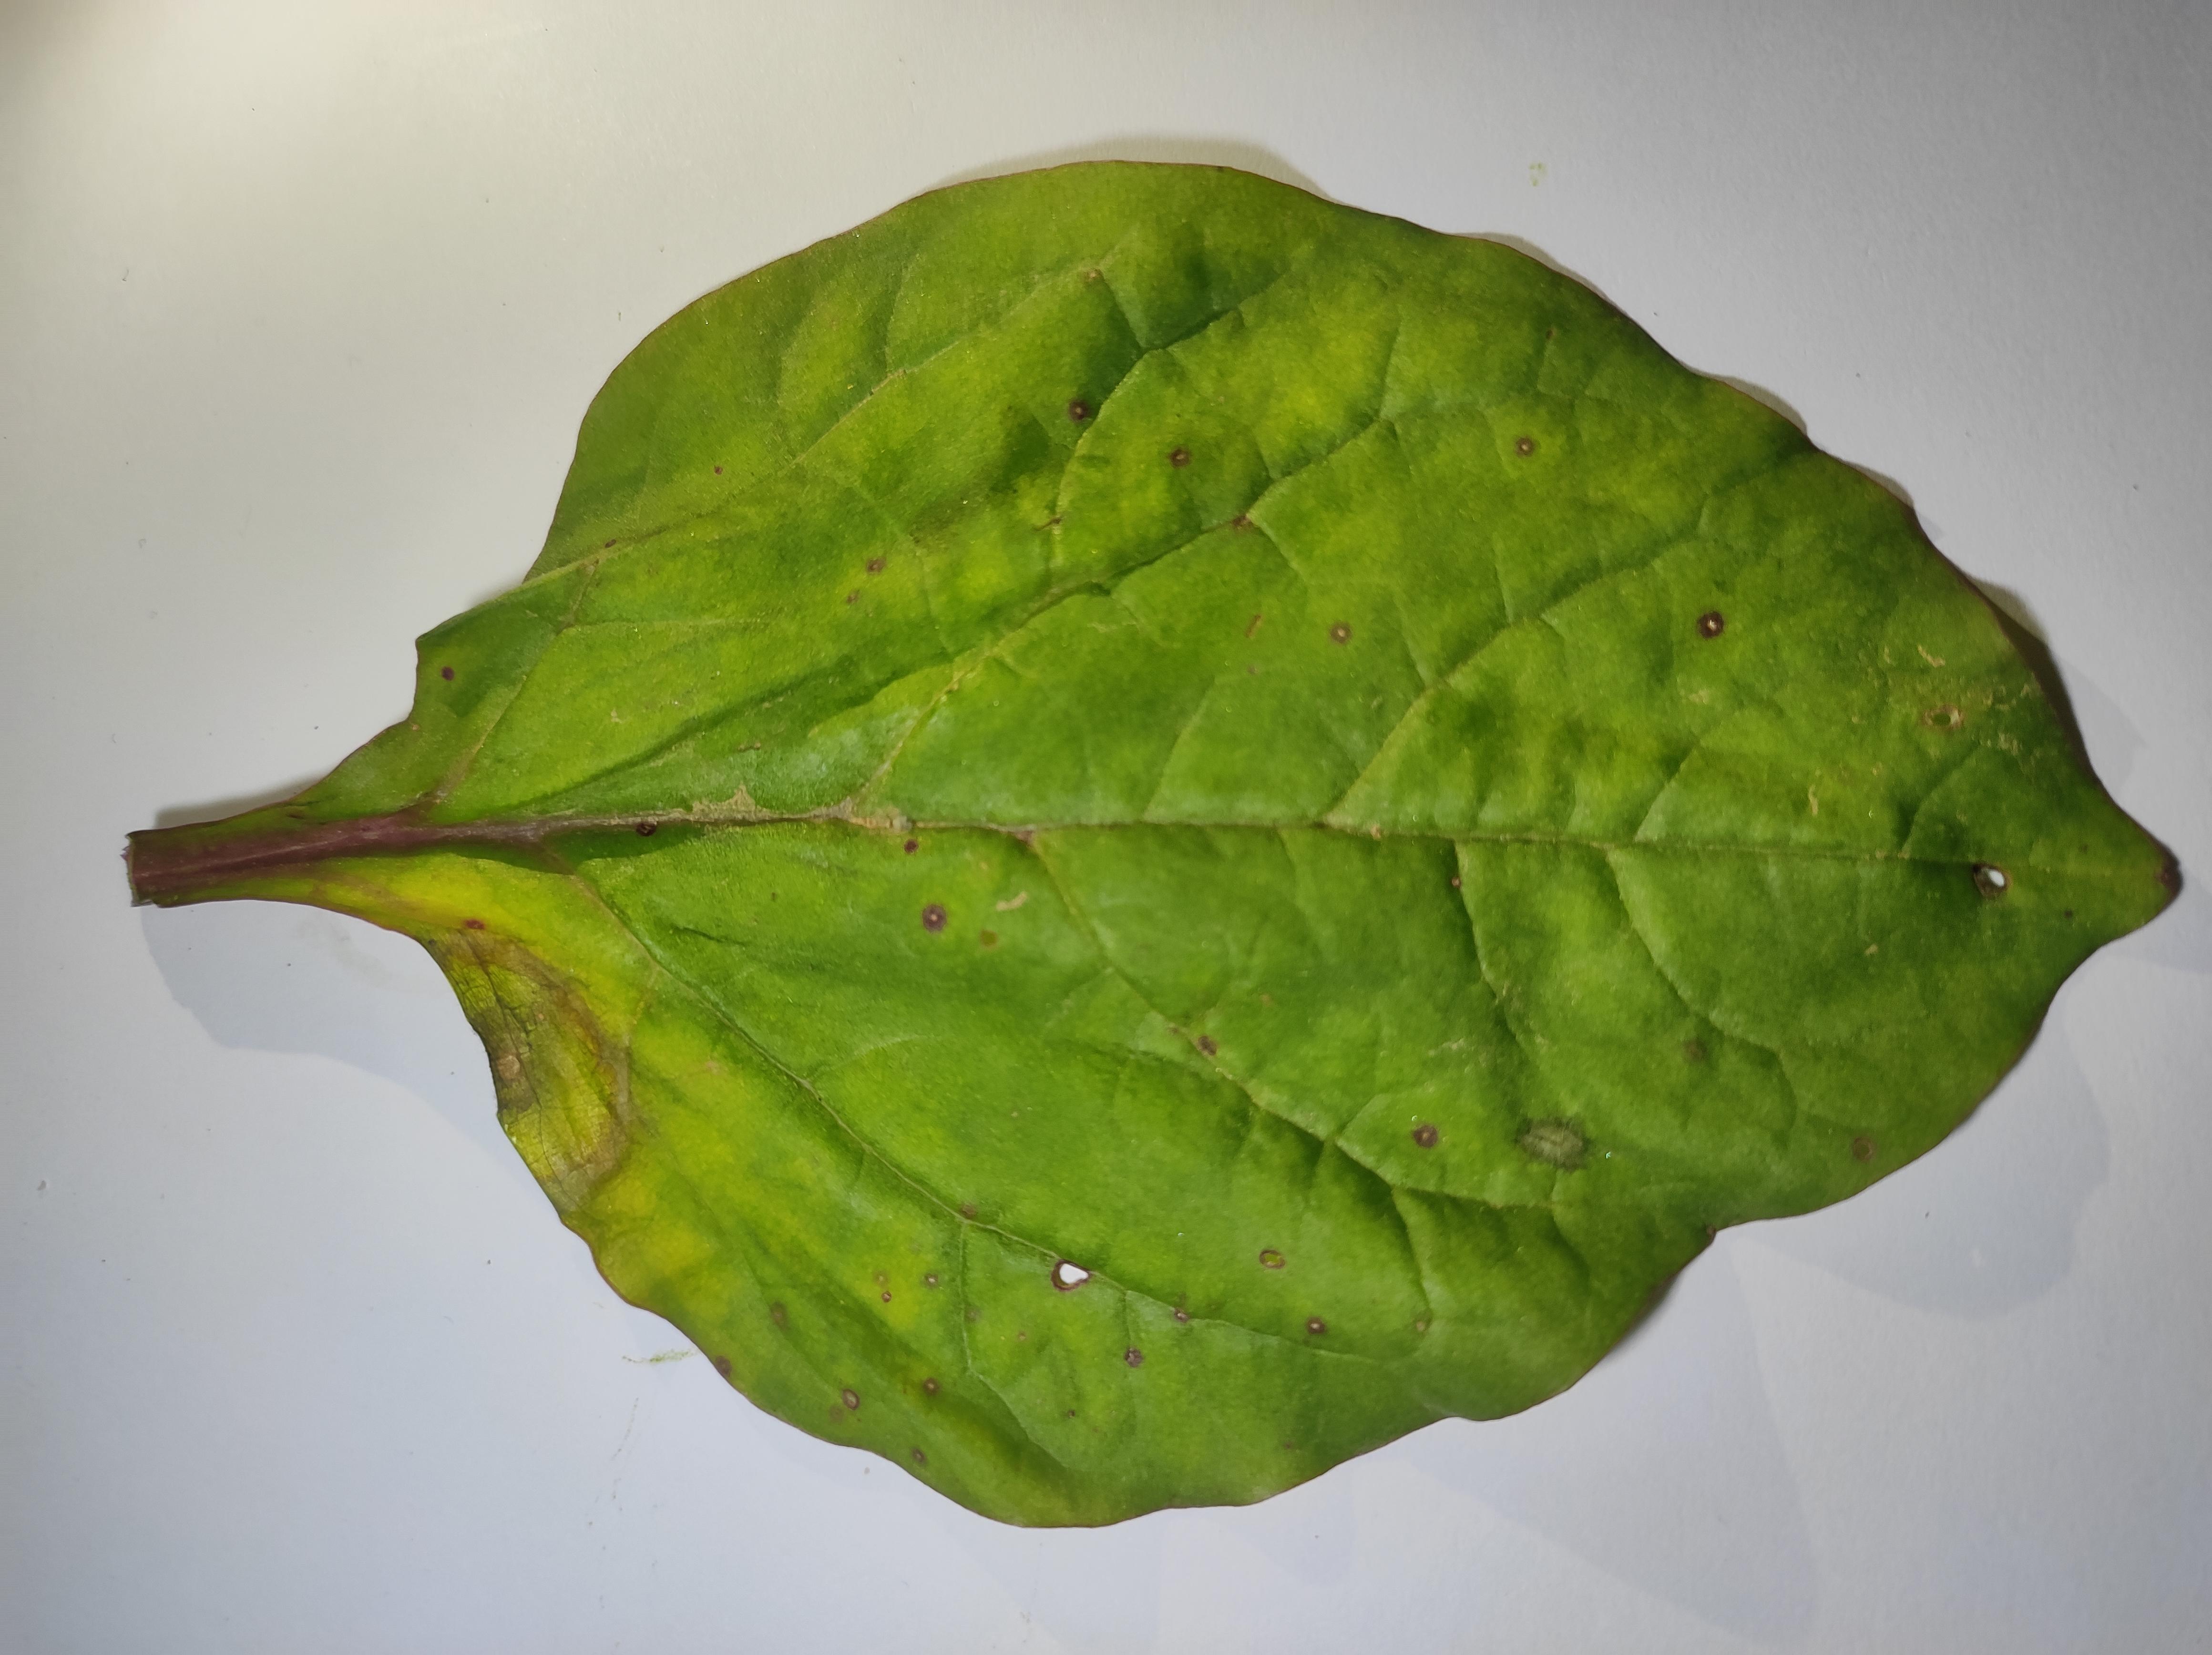
Label: anthracnose_leaf_spot